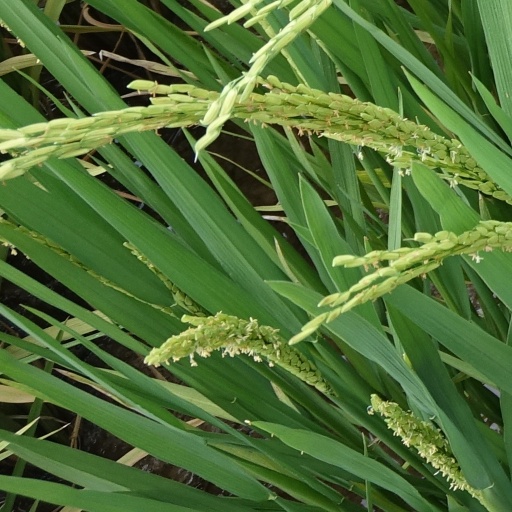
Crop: rice